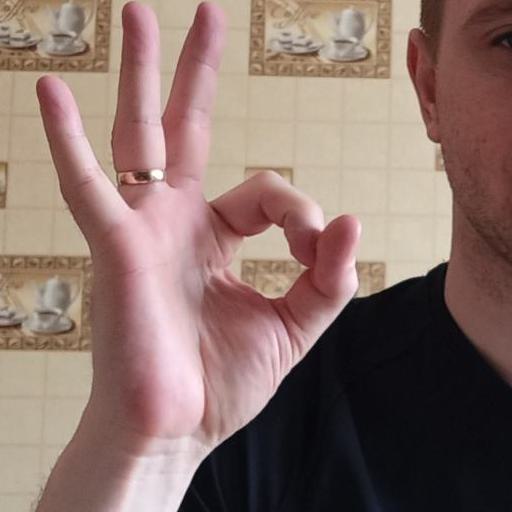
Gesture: ok